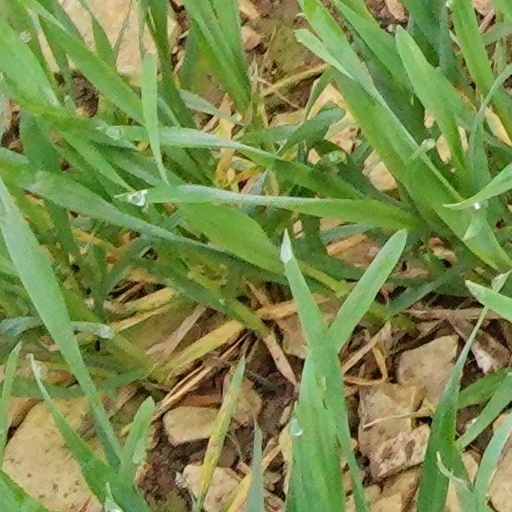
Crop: wheat